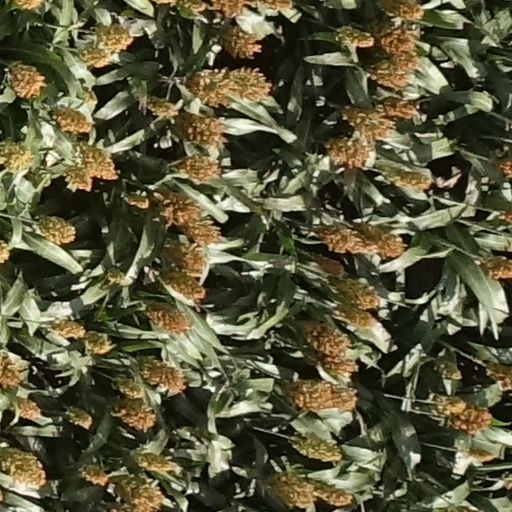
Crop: sorghum